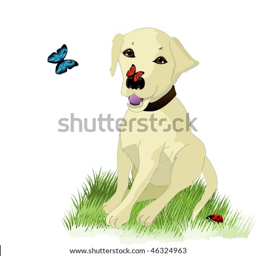
the nice puppy plays with butterfly .